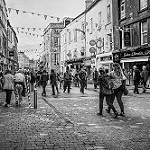
Label: B & W